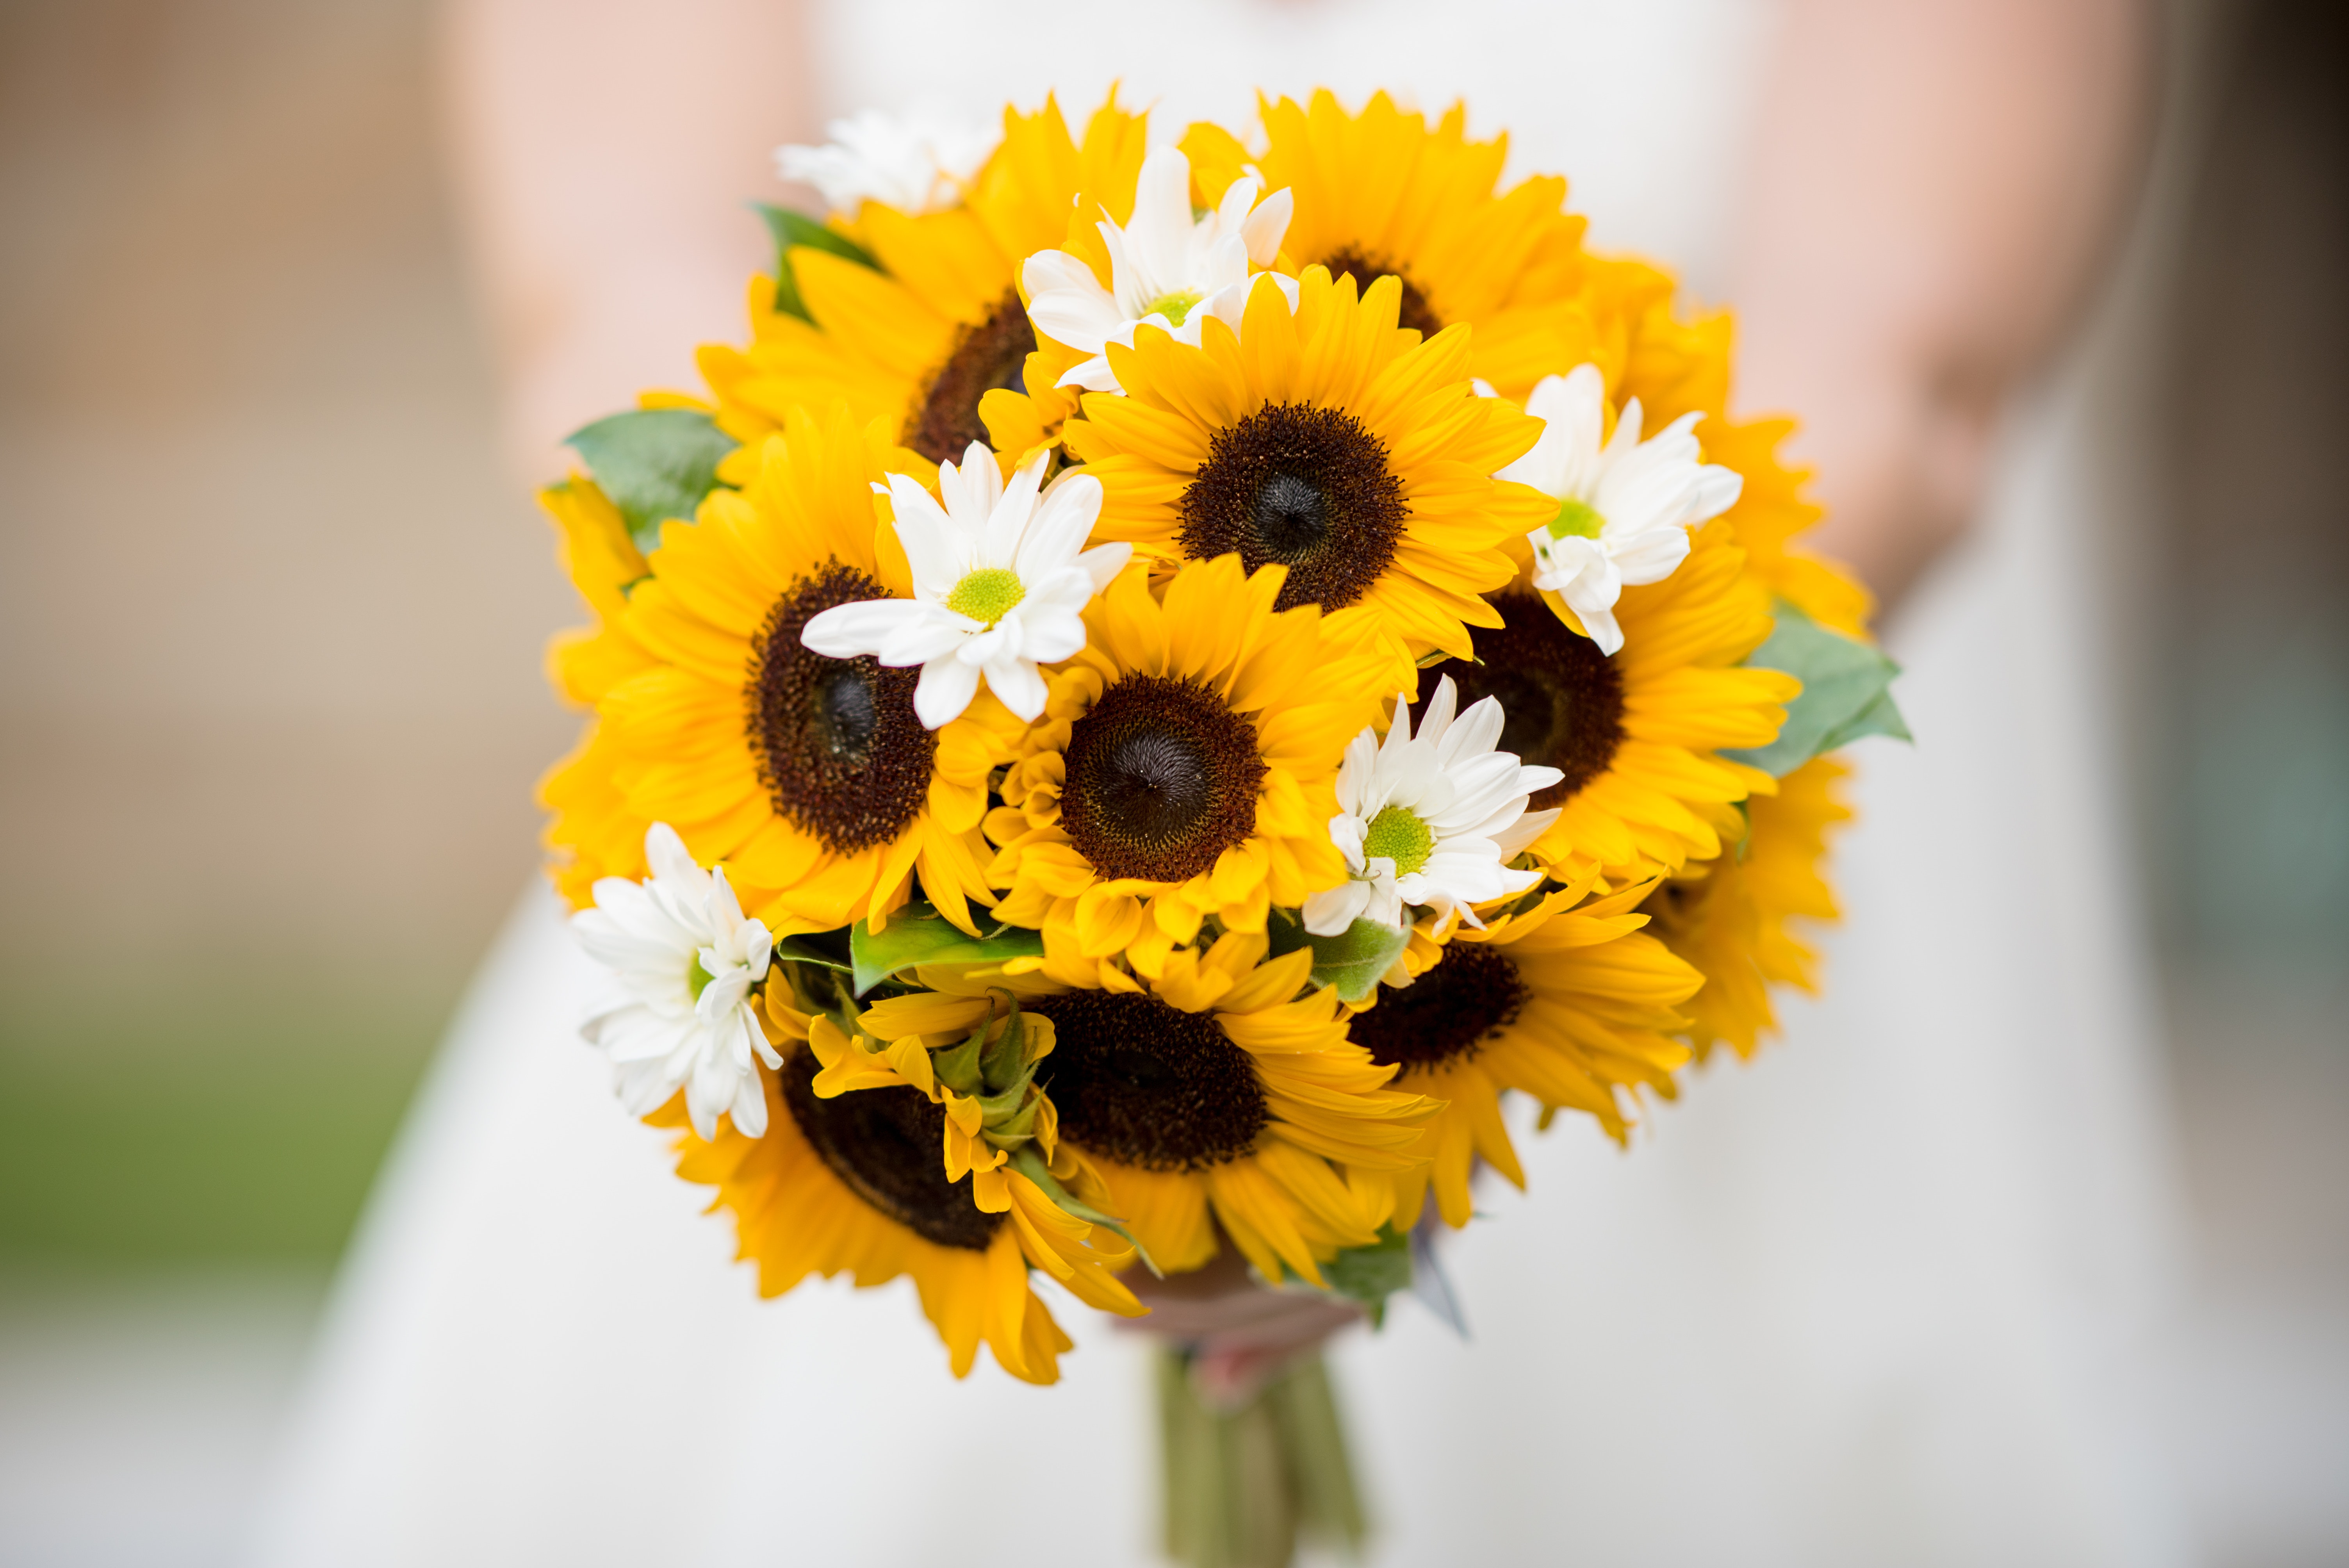
flower, sunflower, yellow, flower bouquet, flowering plant, floristry, flower arranging, cut flowers, floral design, petal, plant, gerbera, spring, daisy family